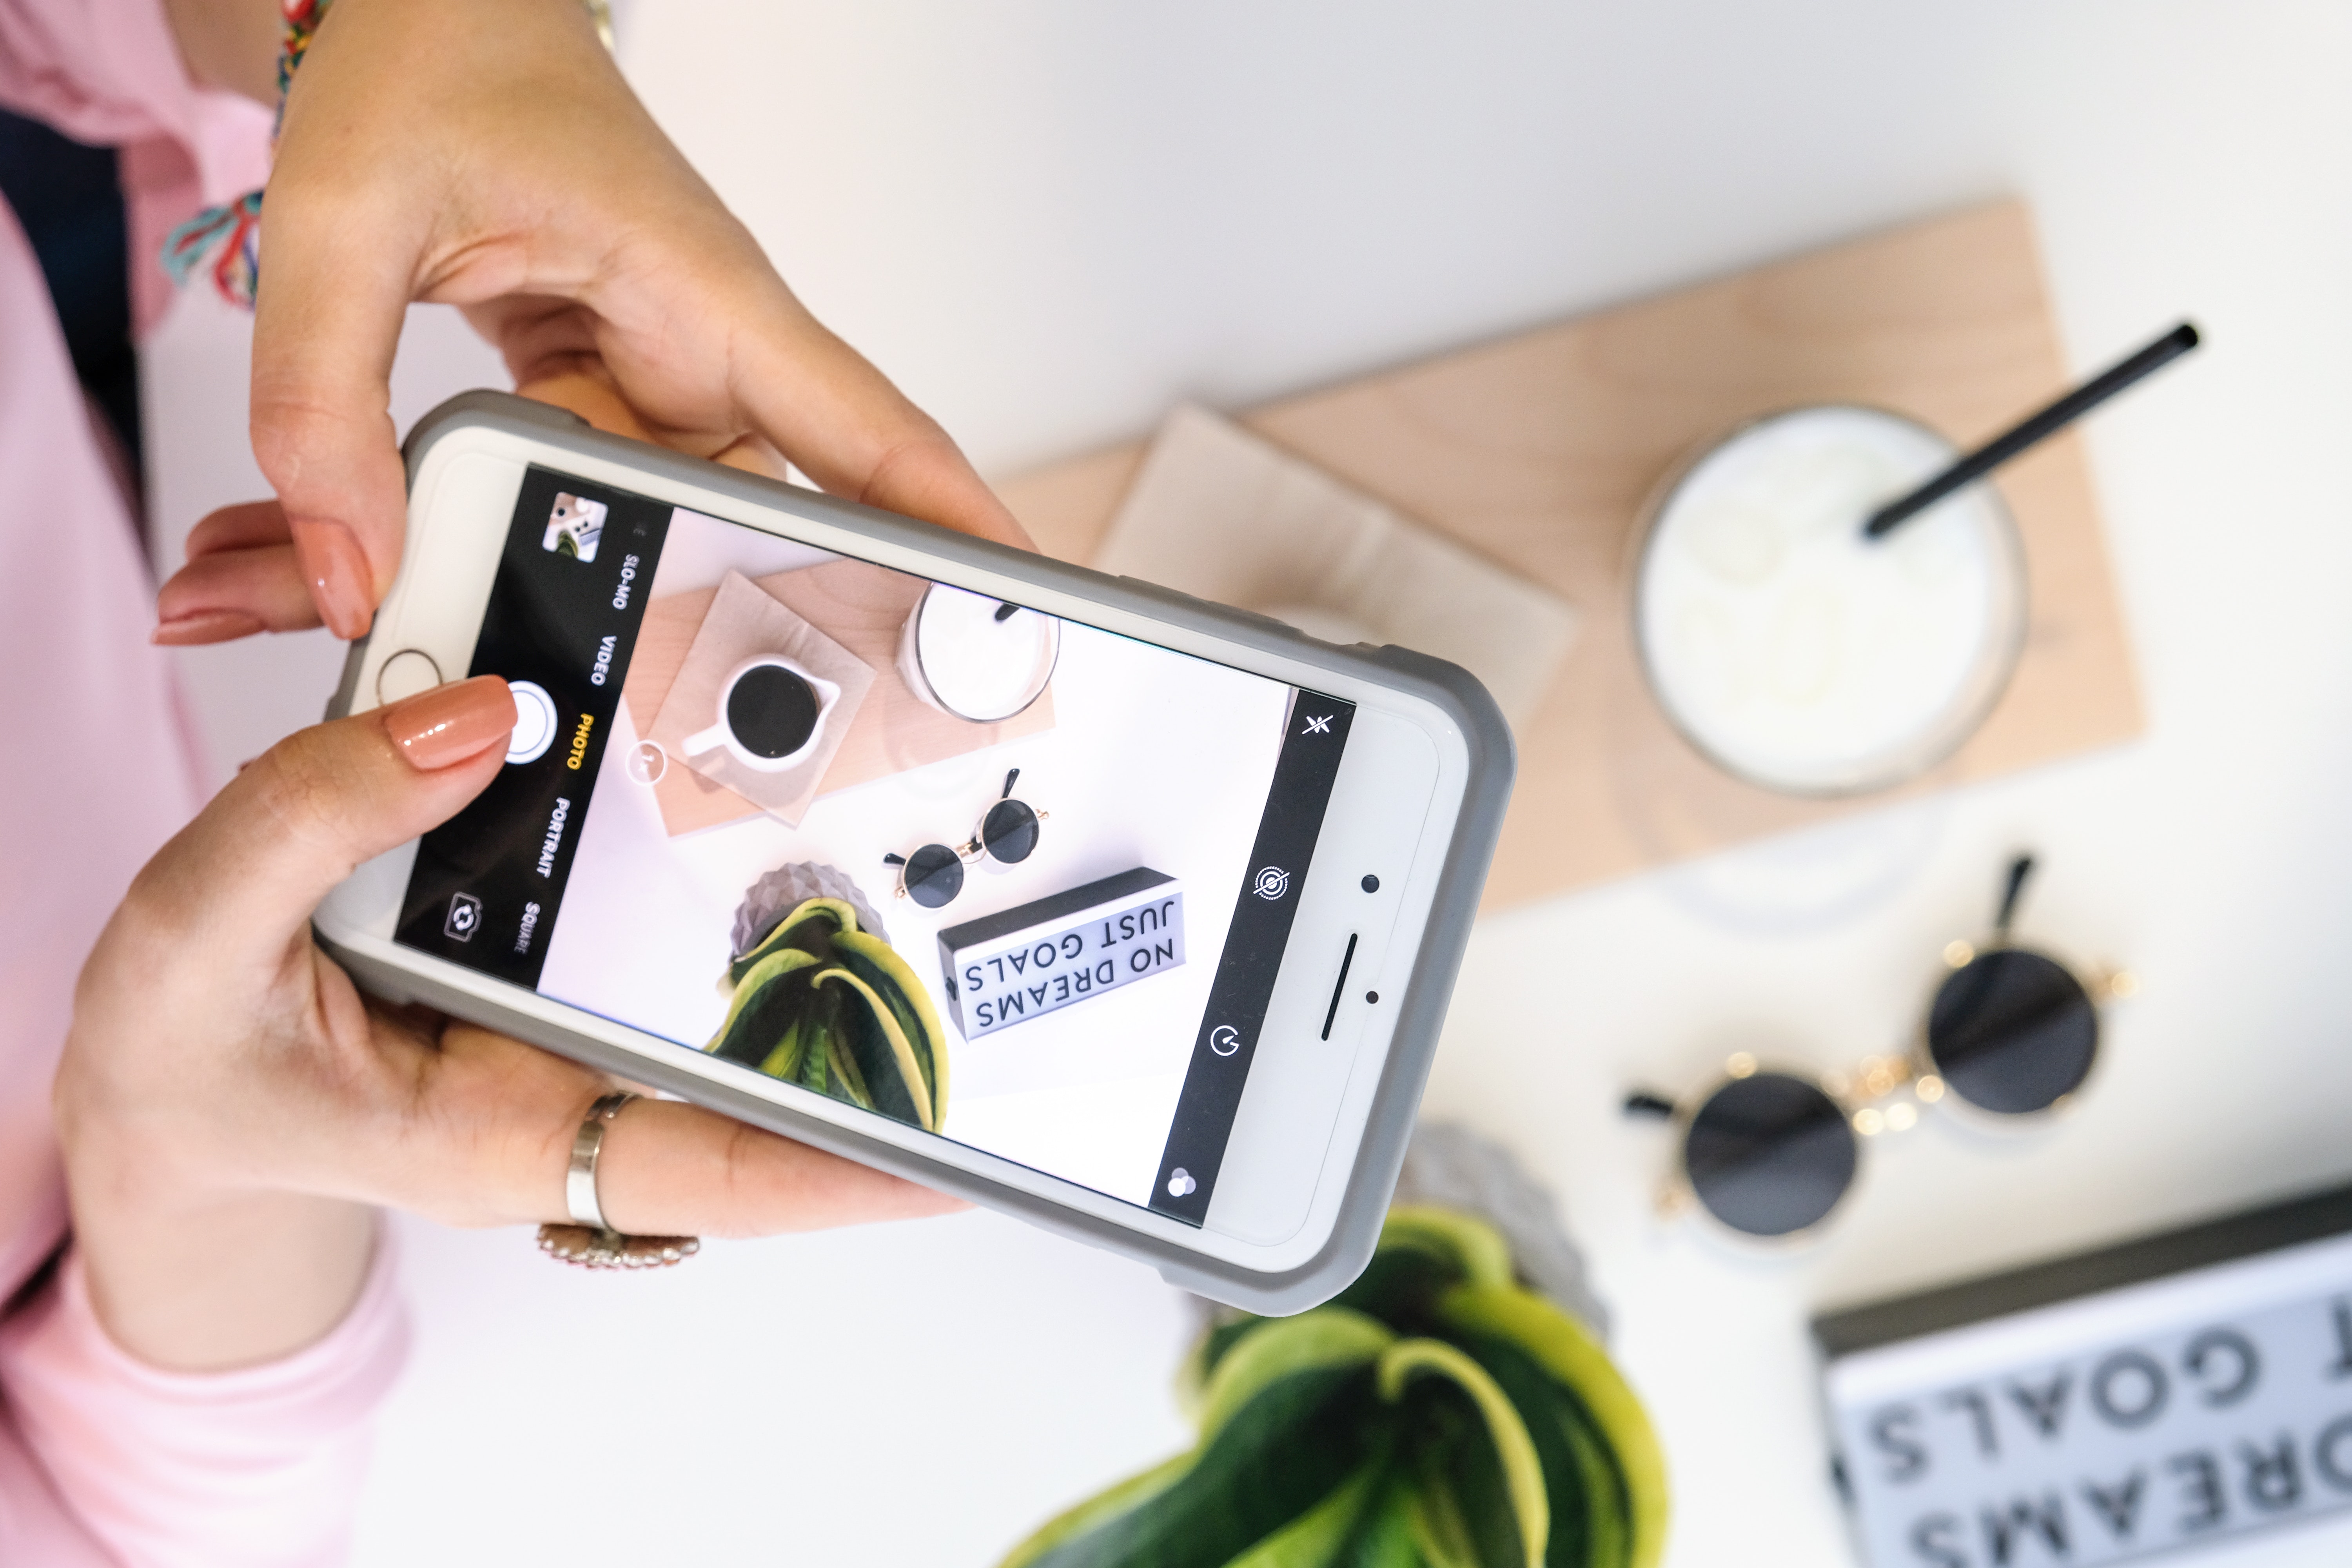
smartphone, gadget, mobile phone, technology, electronic device, portable communications device, electronics, design, finger, telephone, communication device, hand, iphone, games